List of birds of Hong Kong

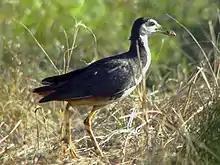
White-breasted waterhen

Rallidae is a large family of small to medium-sized birds which includes the rails, crakes, coots and gallinules. Typically they inhabit dense vegetation in damp environments near lakes, swamps or rivers. In general they are shy and secretive birds, making them difficult to observe. Most species have strong legs and long toes which are well adapted to soft uneven surfaces. They tend to have short, rounded wings and to be weak fliers.